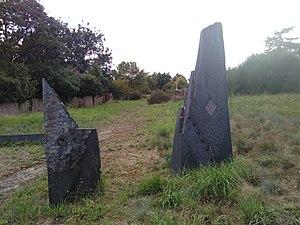
A gauche, la stèle en hommage à la Résistance française, à droite la stèle en hommage aux troupes américaines ""Red Diamond"""
Le Pont de Pruniers également appelé le pont du Petit Anjou est un ouvrage d'art initialement ferroviaire, qui enjambe la rivière de la Maine à Bouchemaine, en aval de la ville d'Angers en Maine-et-Loire en France.